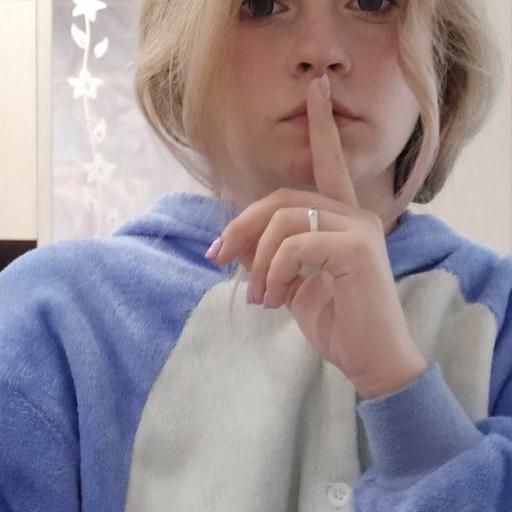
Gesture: mute